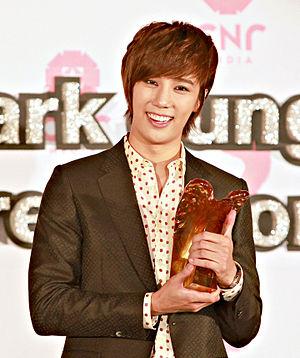
Park Jung Min, né le 3 avril 1987 à Séoul, est un chanteur et danseur sud-coréen, occasionnellement acteur et mannequin. Il est un membre du boys band SS501.